Aubazines

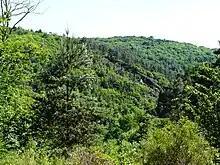
The gorges of the Coiroux.

Aubazines is a commune in the Massif Central located some 10 km east by north-east of Brive-la-Gaillarde and 12 km south-west of Tulle. The D1089 highway passes through the north-west of the commune going from Malemort-sur-Corrèze to Tulle. However, access to the village is by the D130 branching off the D1089, going south to the village, and continuing south to Beynat. The D48 also goes east from the village to Le Chastang with the D48E branching off it in the east of the commune to go north to Cornil. The D14E1 also goes south-west from the village to join the D14.